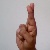
The image shows a hand gesture representing the letter 'R' in Indian Sign Language.